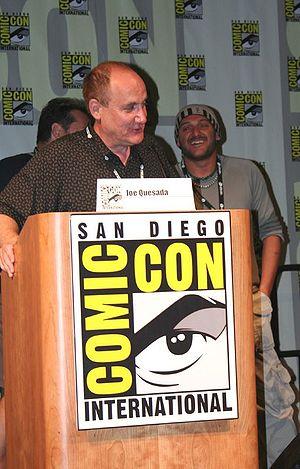
Joseph « Jeph » Loeb III ou Jeff Loeb est un scénariste américain de bandes dessinées, de films et de séries télévisées.